Kikukawa Station

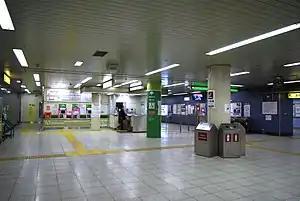
Kikukawa Station ticket gates

is a railway station in Sumida, Tokyo, Japan. Its station number is S-12. The station opened on December 21, 1978.